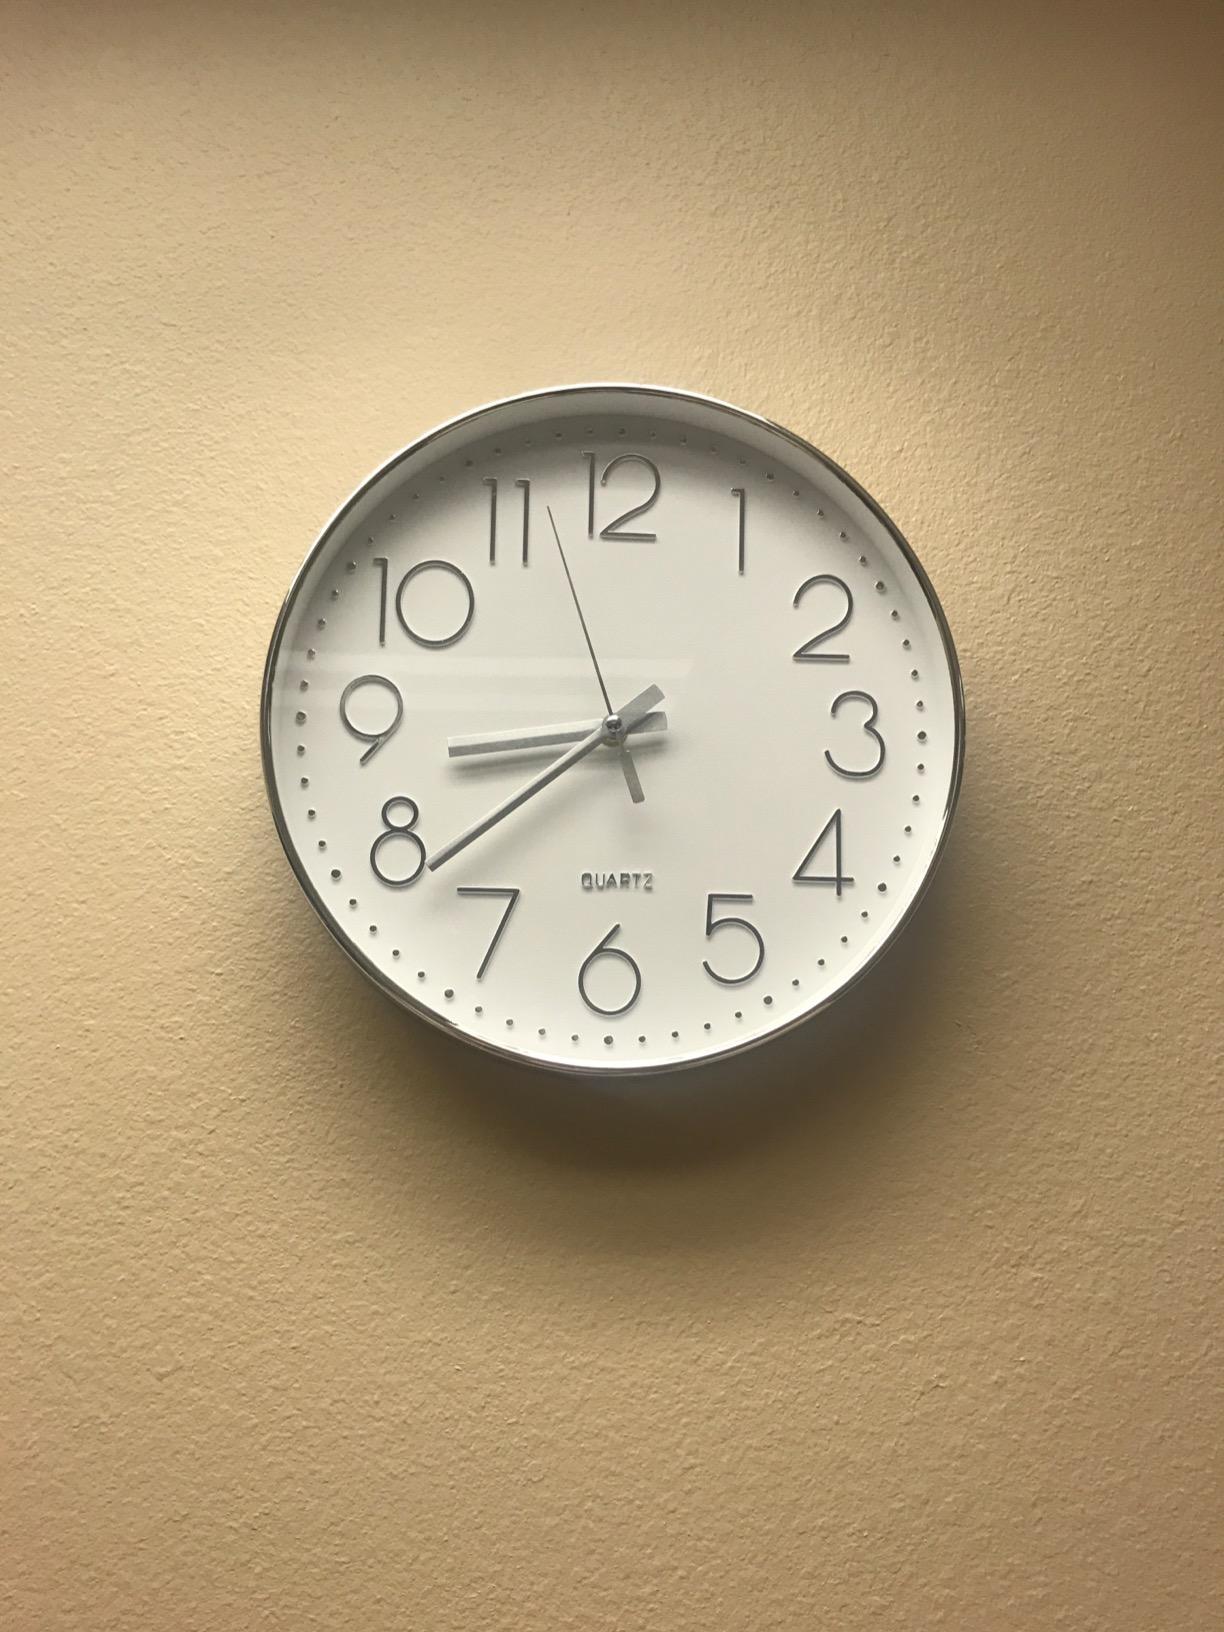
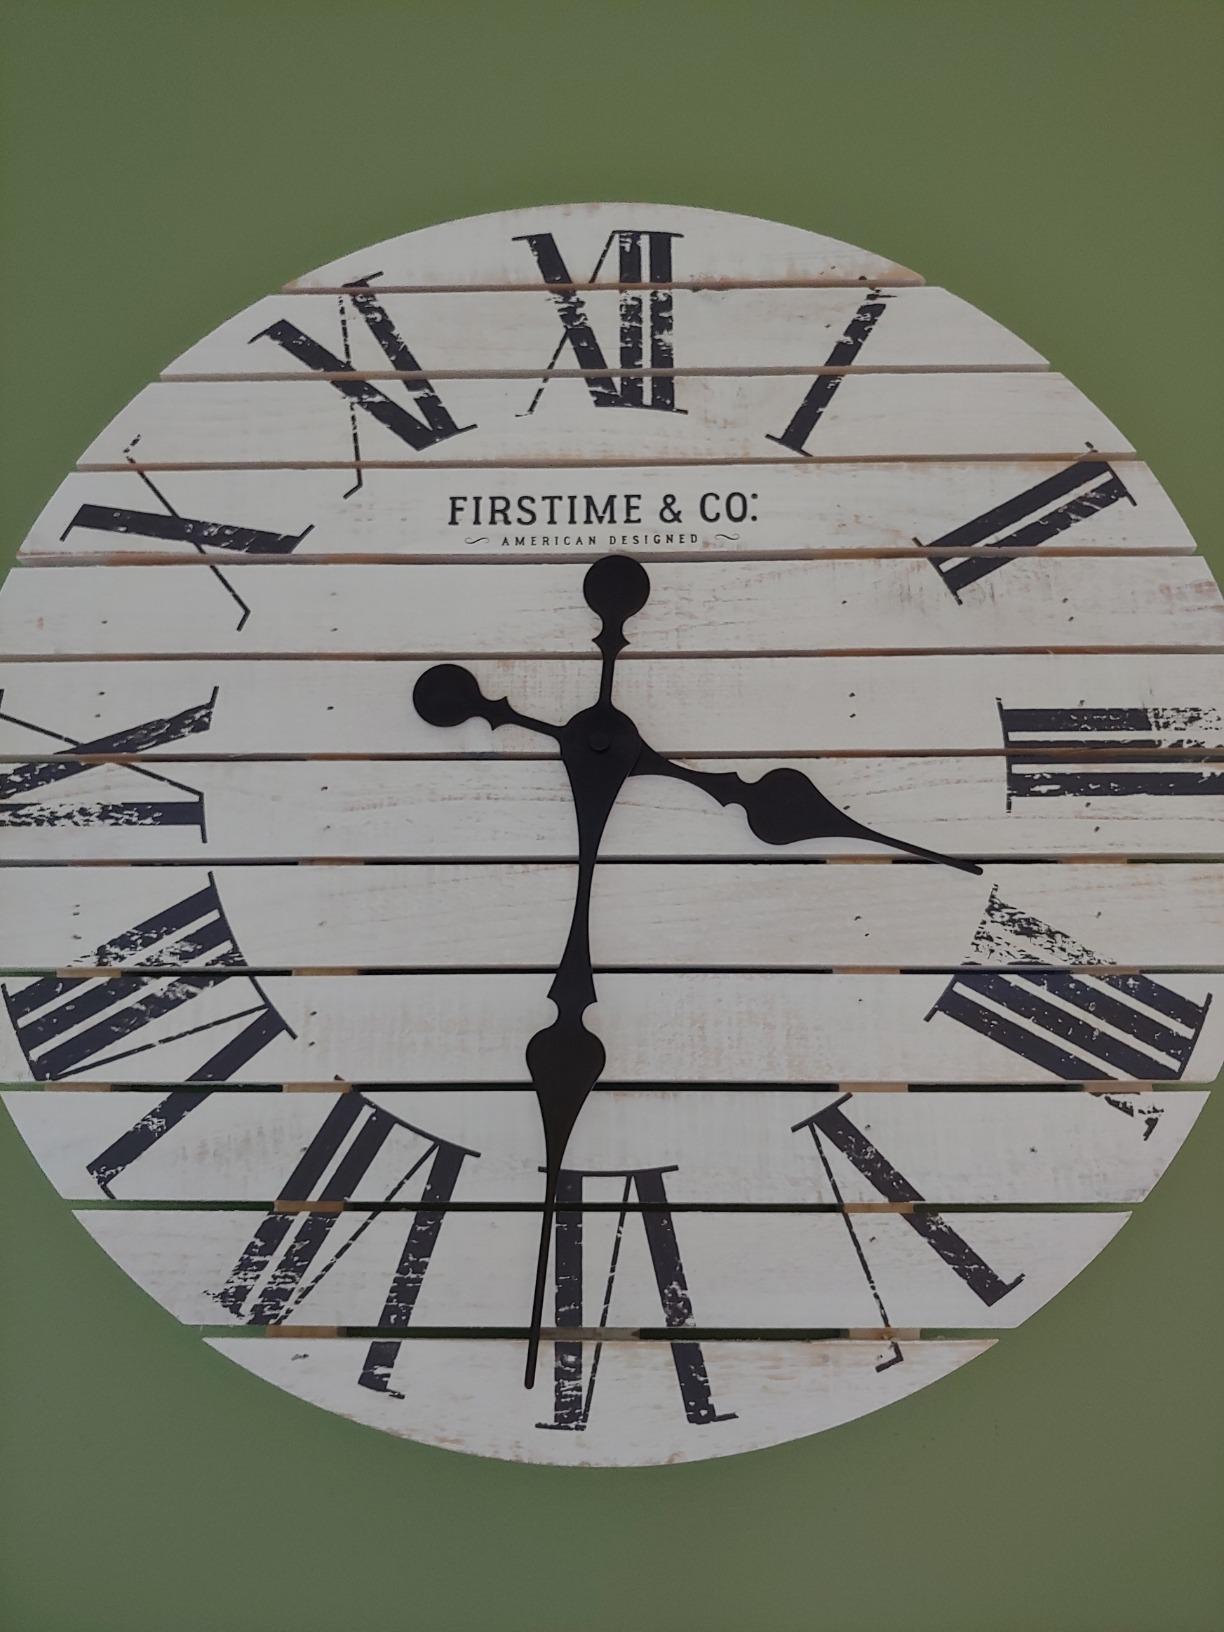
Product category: clock
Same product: no